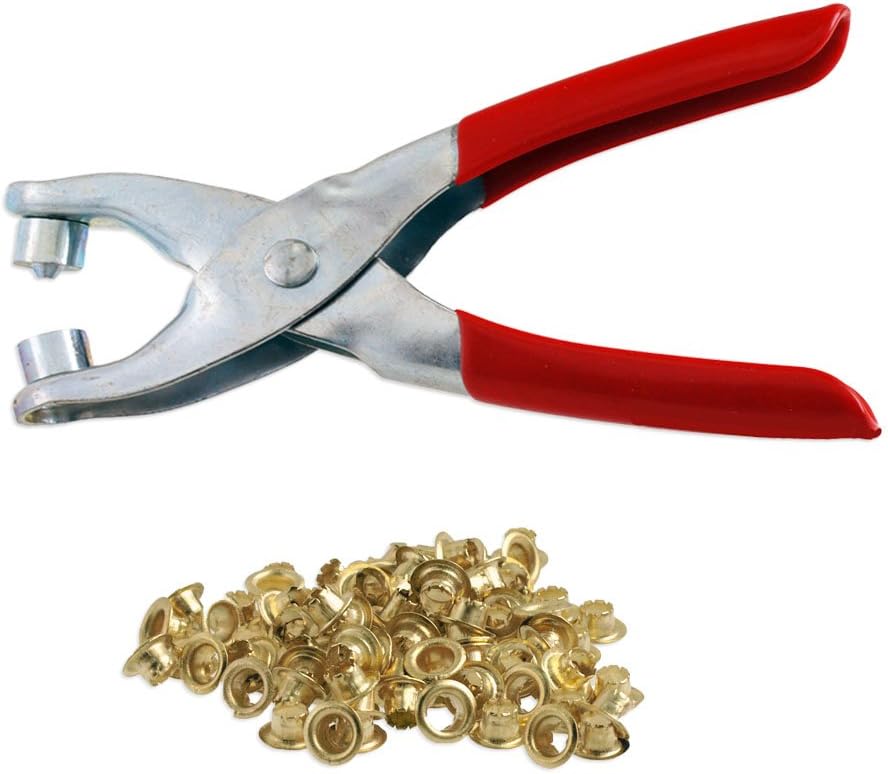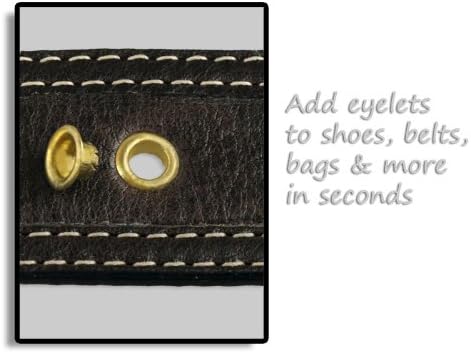
100pc 5/32" 4mm Brass Eyelets and Setting Pliers Kit - Shoes Belts Bags Leather Fabric VinylTaiwan
Category: Arts, Crafts & Sewing
Eyelet tool with 100 BRASS eyelets
Features: Comes with BRASS eyelets